Barrage (manga)

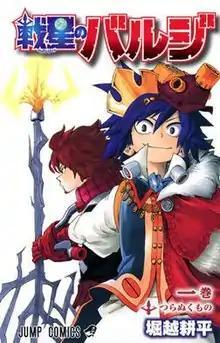
First volume cover, featuring Astro (right) and Tiamat (left)

is a Japanese manga series written and illustrated by Kōhei Horikoshi. It was first published in 2011 as a one-shot manga in Shueisha's "Jump Next!", before being serialized "Weekly Shōnen Jump" from May to September 2012, with its chapters collected in two volumes. The story follows Astro, a dim-witted but kind young man from the slums, on a journey across the planet of Industria. He meets the prince, who looks and sounds like him, and, following a certain incident, ends up becoming the prince who defends Industria with his weapon called the Org.